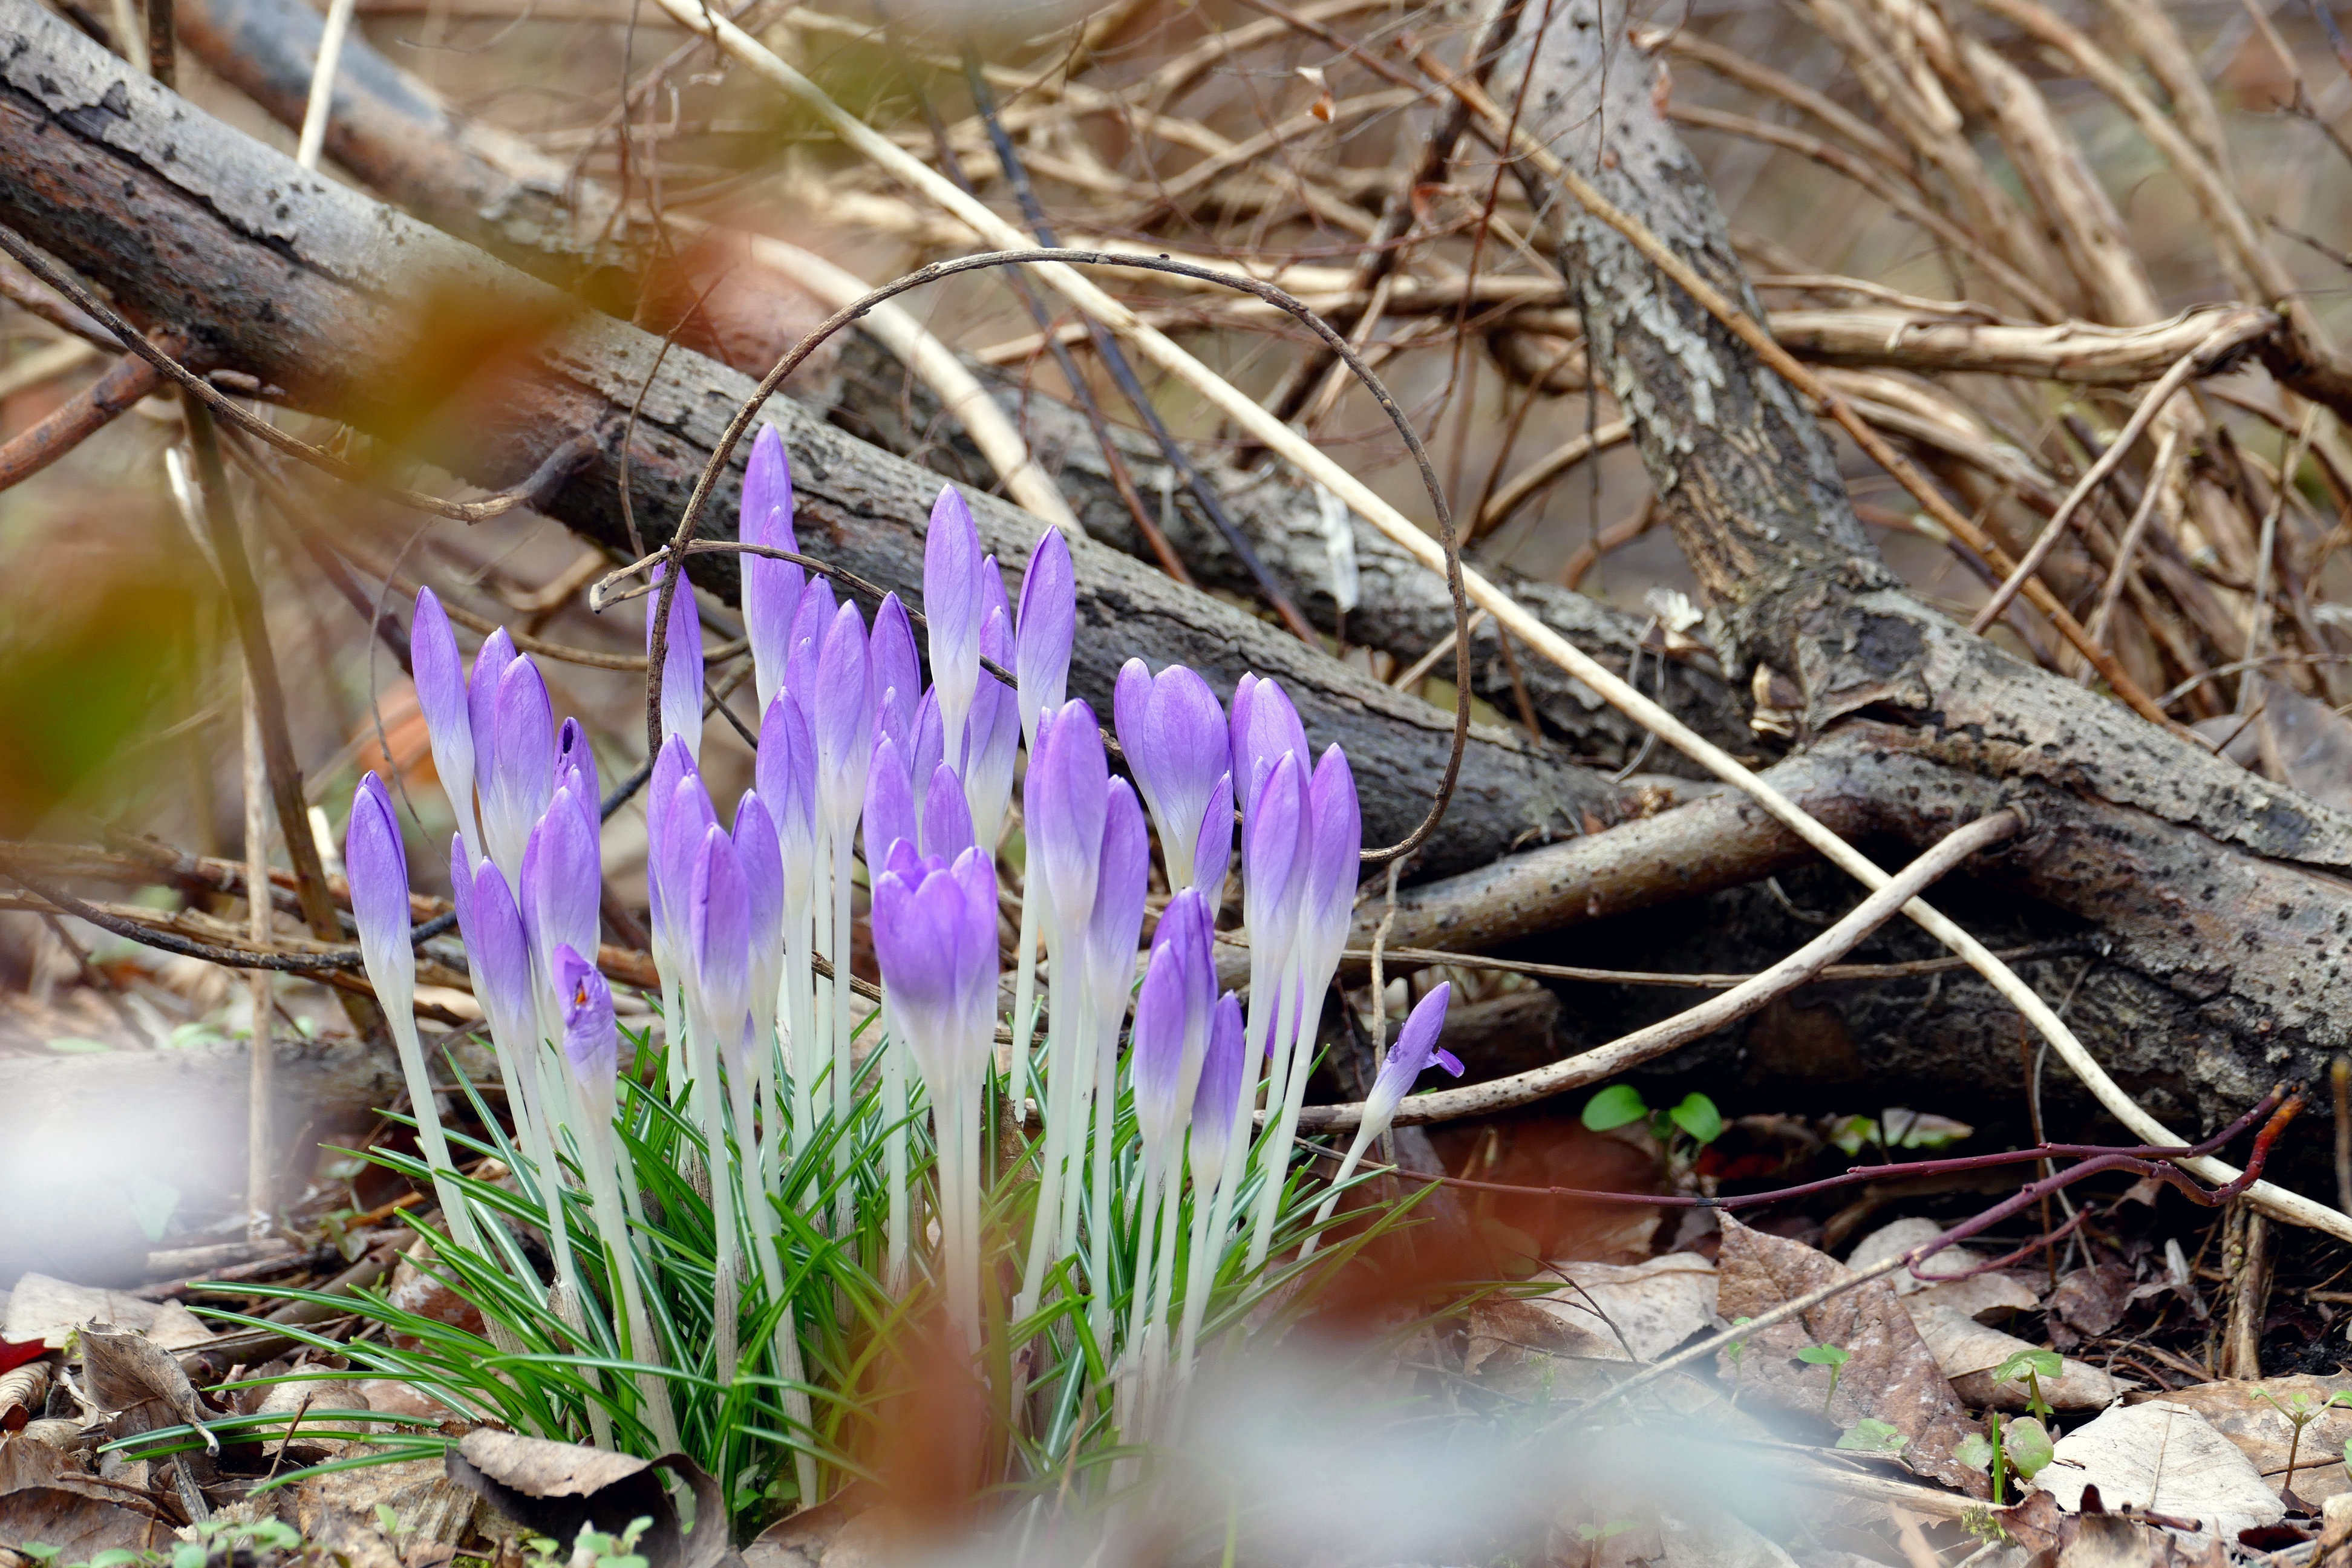
nature, forest, grass, blossom, plant, leaf, flower, purple, bloom, spring, botany, flora, wildflower, branches, undergrowth, crocus, woodland, early bloomer, macro photography, harbinger of spring, flowering plant, spring earlier, grass family, land plant